Valtierra

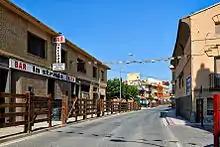

Valtierra is a town and municipality located in the province and autonomous community of Navarre, northern Spain. (Bazterra in euskera)